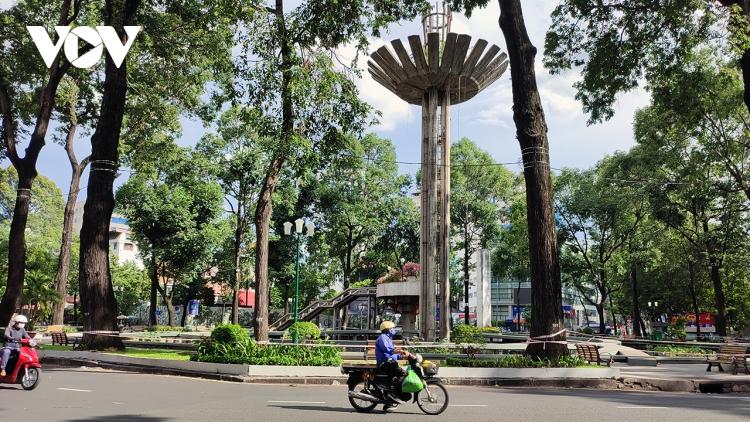
có một chiếc xe máy màu đen đang di chuyển ở trên đường